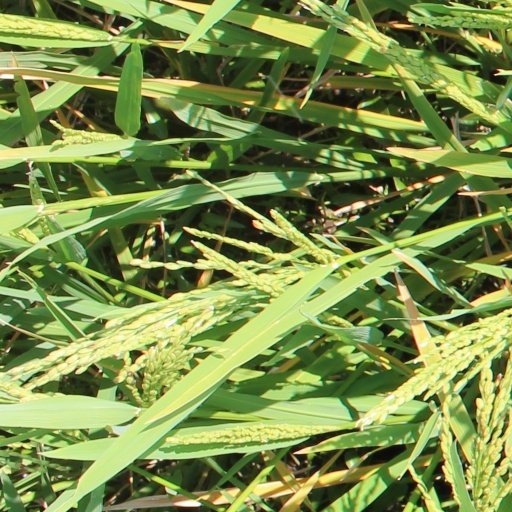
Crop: rice